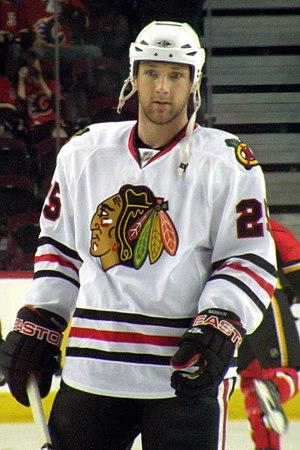
Cameron Barker, dit Cam Barker, est un joueur professionnel canadien de hockey sur glace.
Les Blackhawks de Chicago sont une franchise professionnelle de hockey sur glace basée à Chicago, aux États-Unis, qui évolue dans la Ligue nationale de hockey. Ils font partie de l'association de l'Ouest et de la division Centrale. Fondés en 1926 à Chicago, les Blackhawks sont une des « six équipes originales » en compagnie des équipes des Bruins de Boston, des Canadiens de Montréal, des Maple Leafs de Toronto, des Rangers de New York et des Red Wings de Détroit. Écrit « Black Hawks » en deux mots séparés depuis les débuts de la franchise, le nom est officiellement modifié en « Blackhawks » lors de l'été 1986.